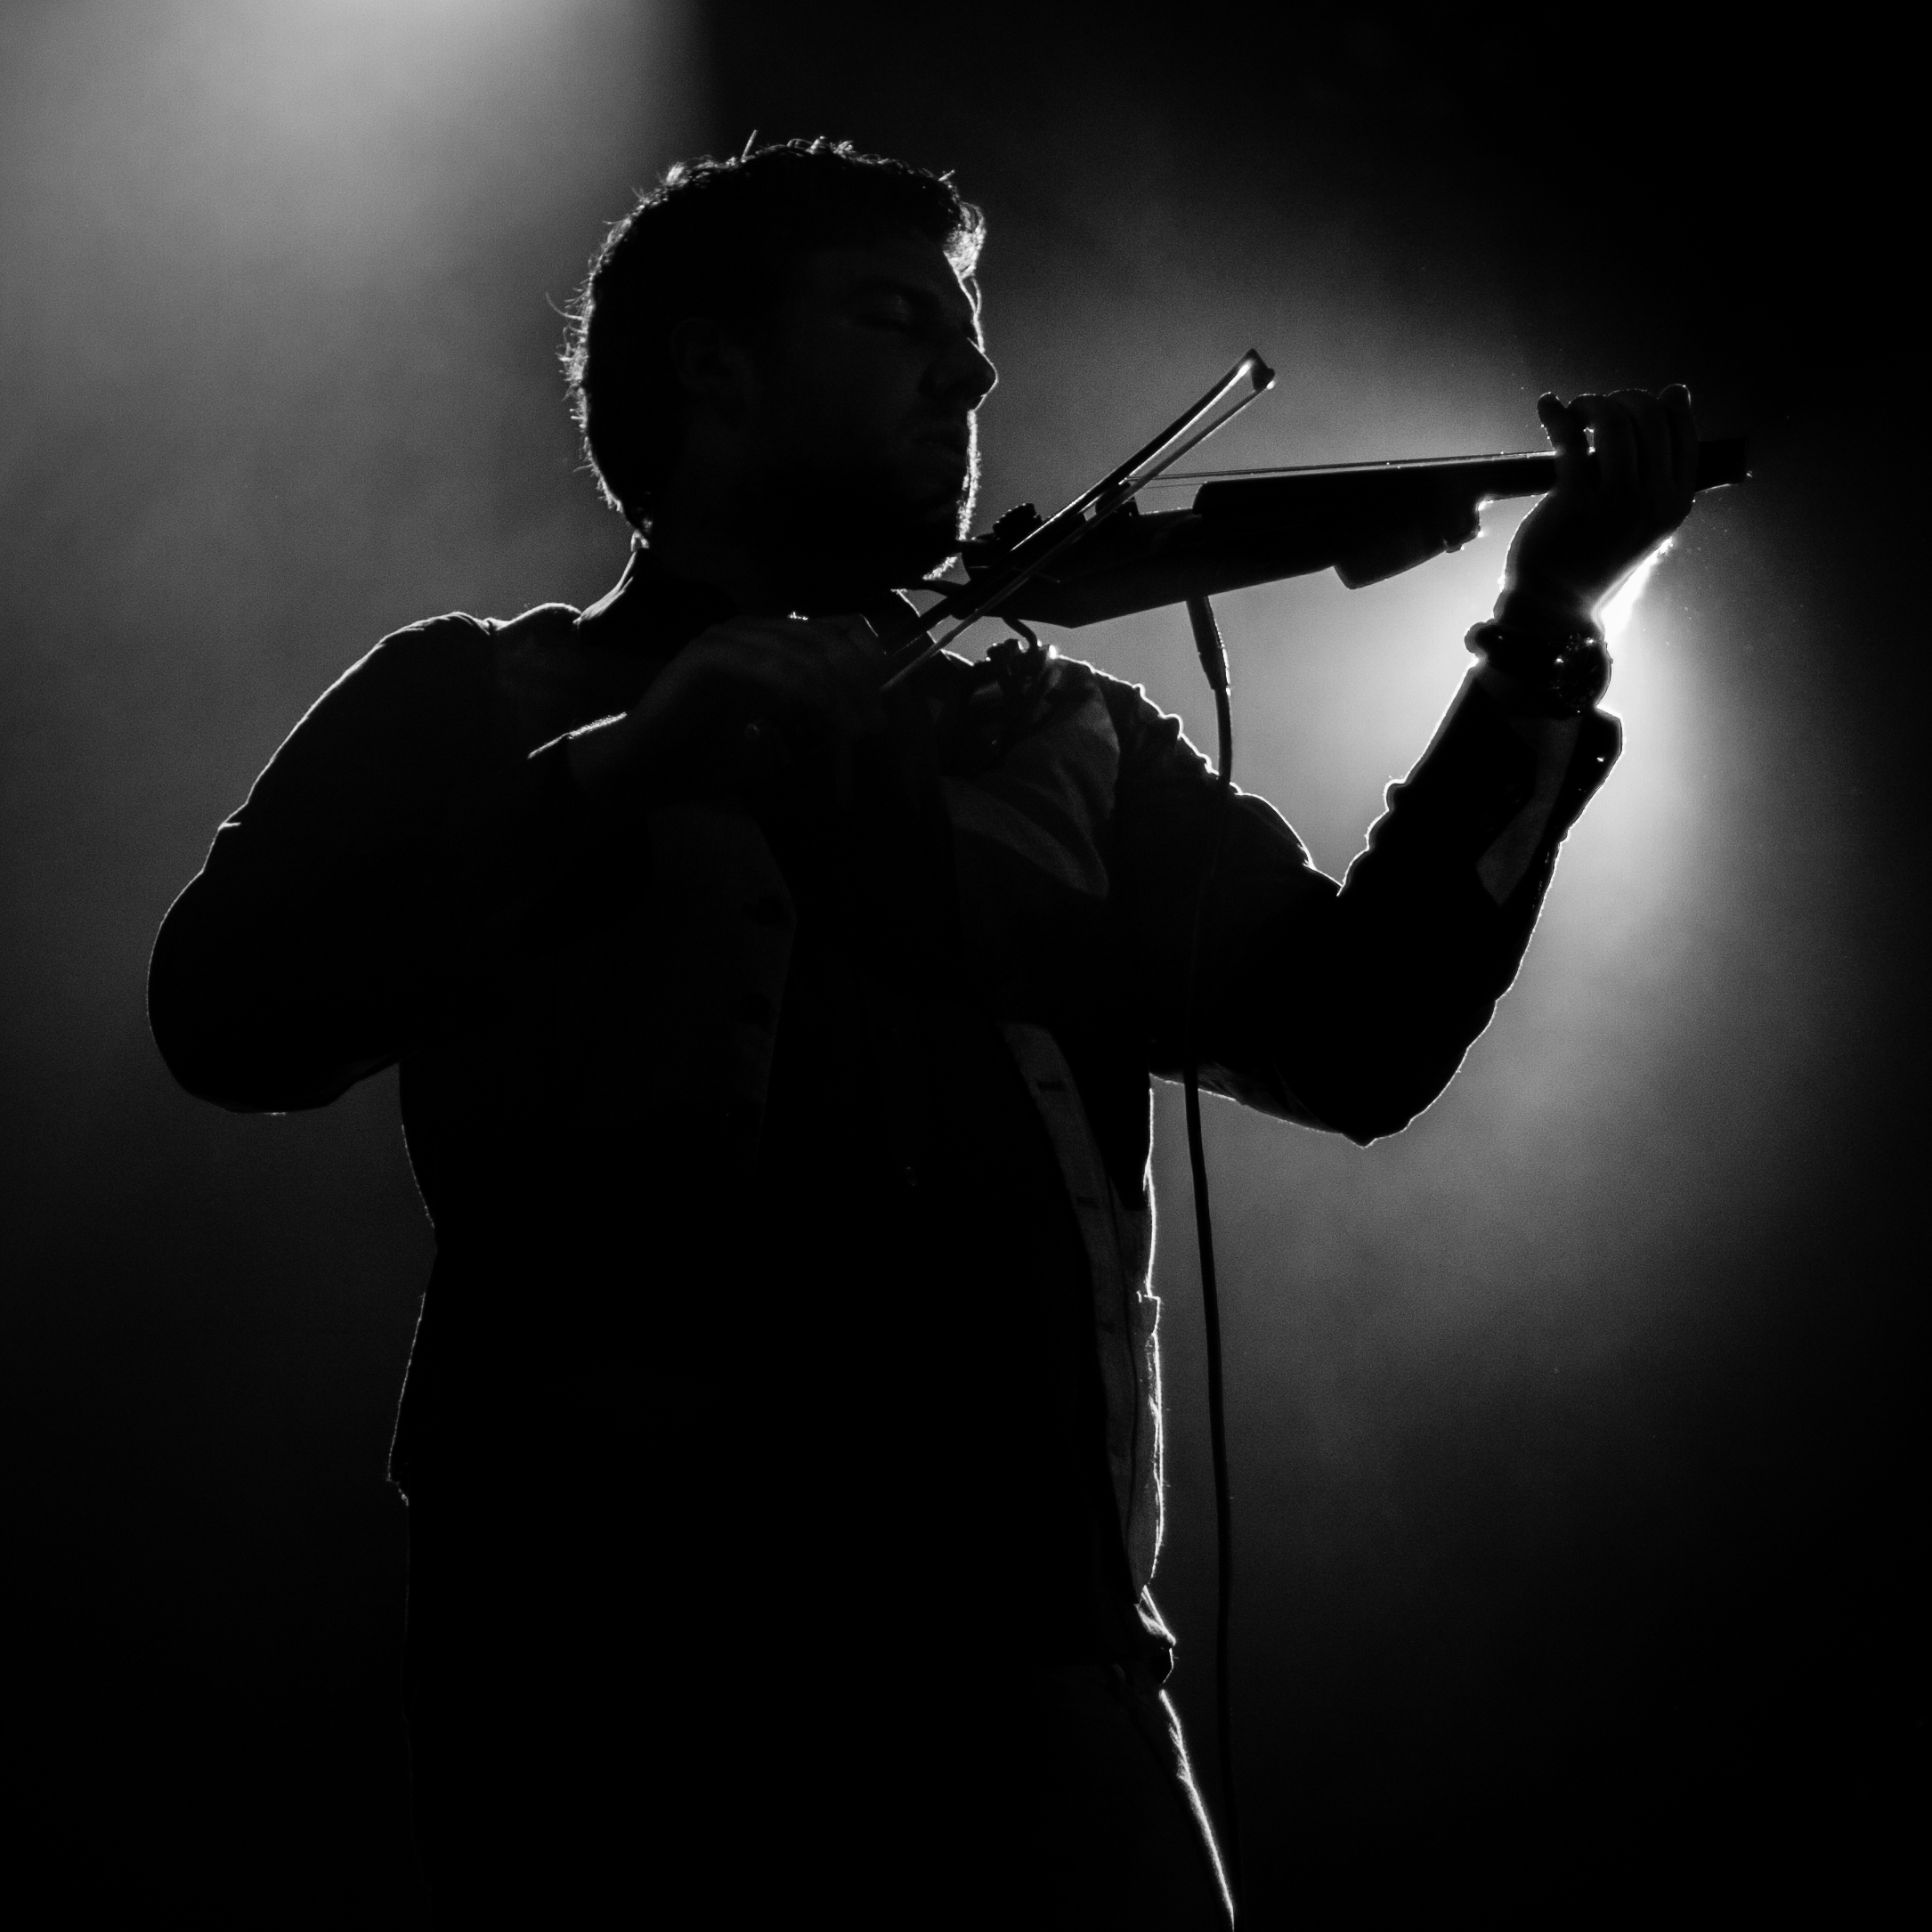
silhouette, music, black and white, guitar, concert, live, darkness, musician, black, monochrome, musical instrument, brussels, bruxelles, 2012, fete, musique, saintgilles, dan, san, dansan, performance, bassist, singing, guitarist, monochrome photography, string instrument, bowed string instrument, plucked string instruments